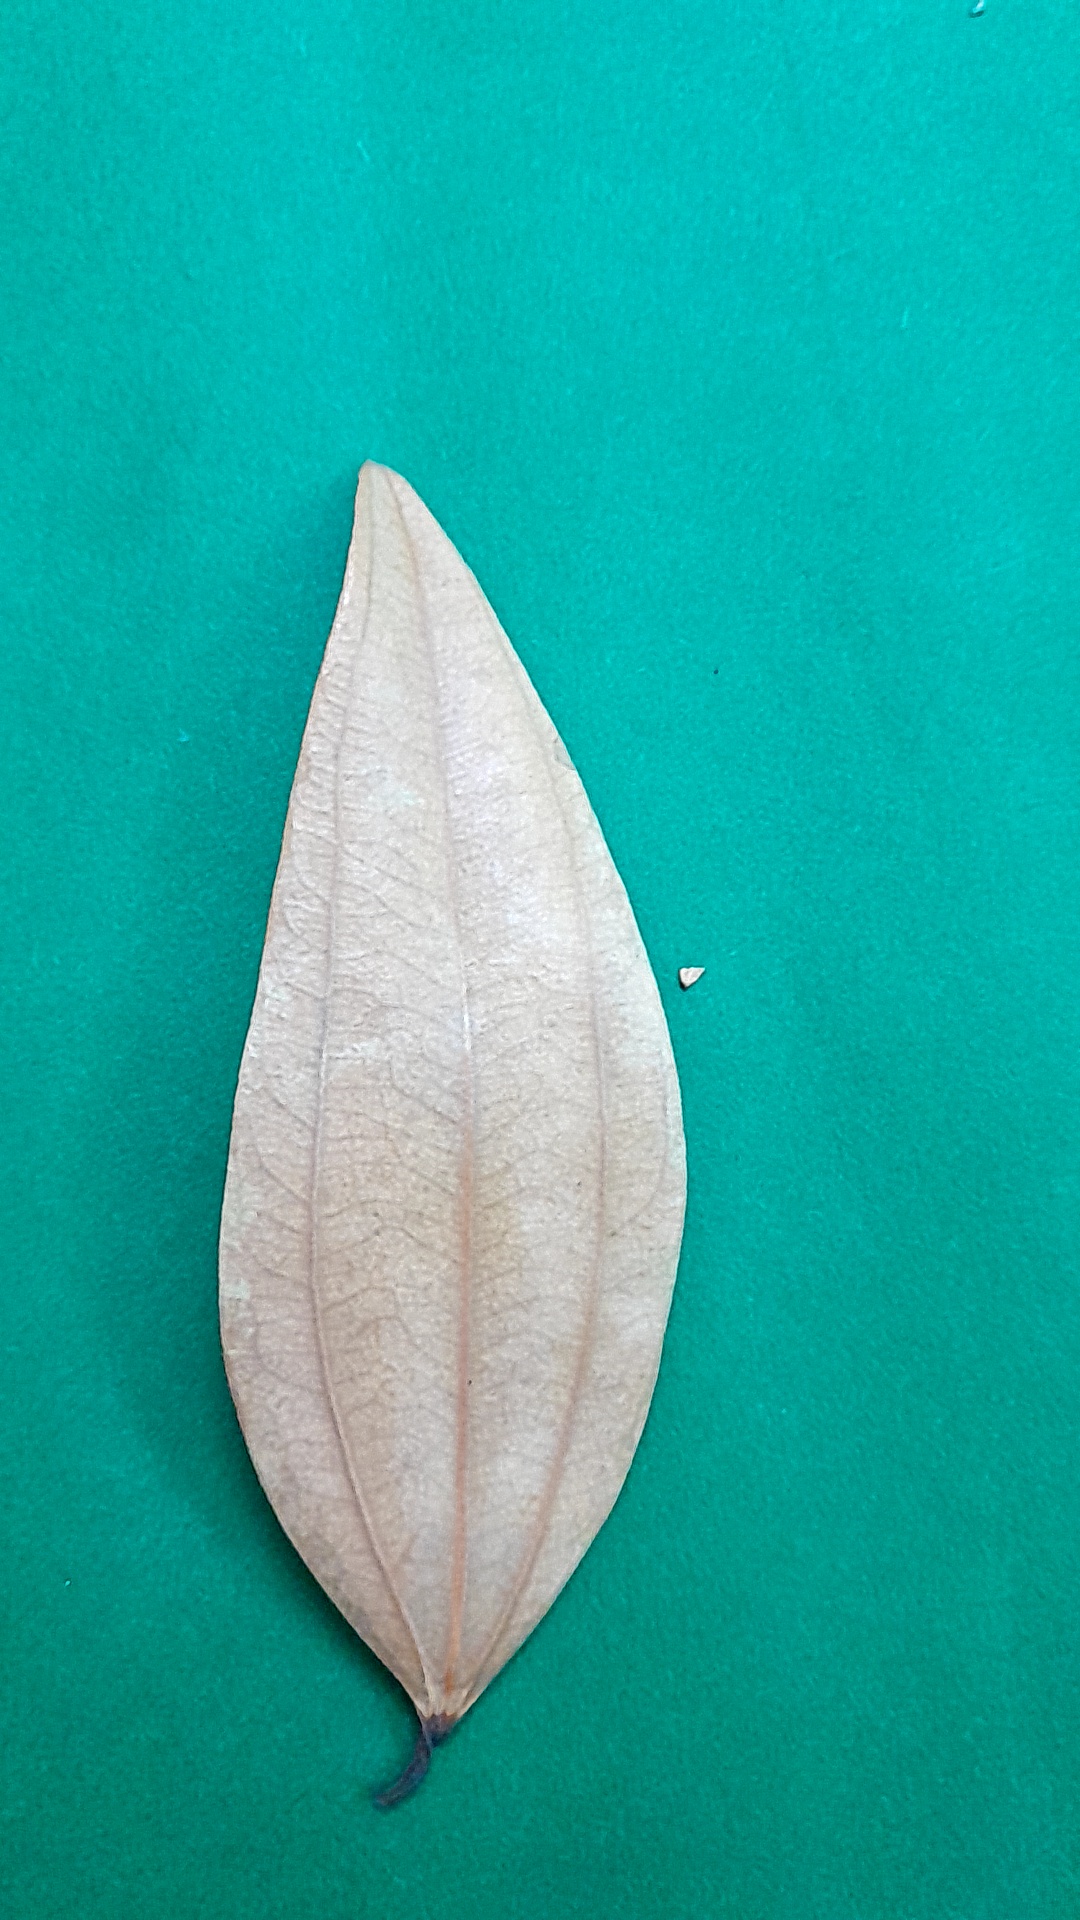
Label: Dry Leaf